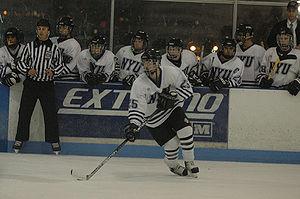
L'université de New York est une université privée américaine située à New York. Son campus principal est situé dans le quartier de Greenwich Village dans l'arrondissement de Manhattan. Fondée en 1831 par l’homme politique américain Albert Gallatin et un groupe de New-Yorkais, elle est devenue la plus grande université privée à but non lucratif du pays, avec un nombre total d’étudiants supérieur à 40 000. Elle regroupe quinze établissements répartis sur six campus à travers Manhattan.